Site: brandenburg
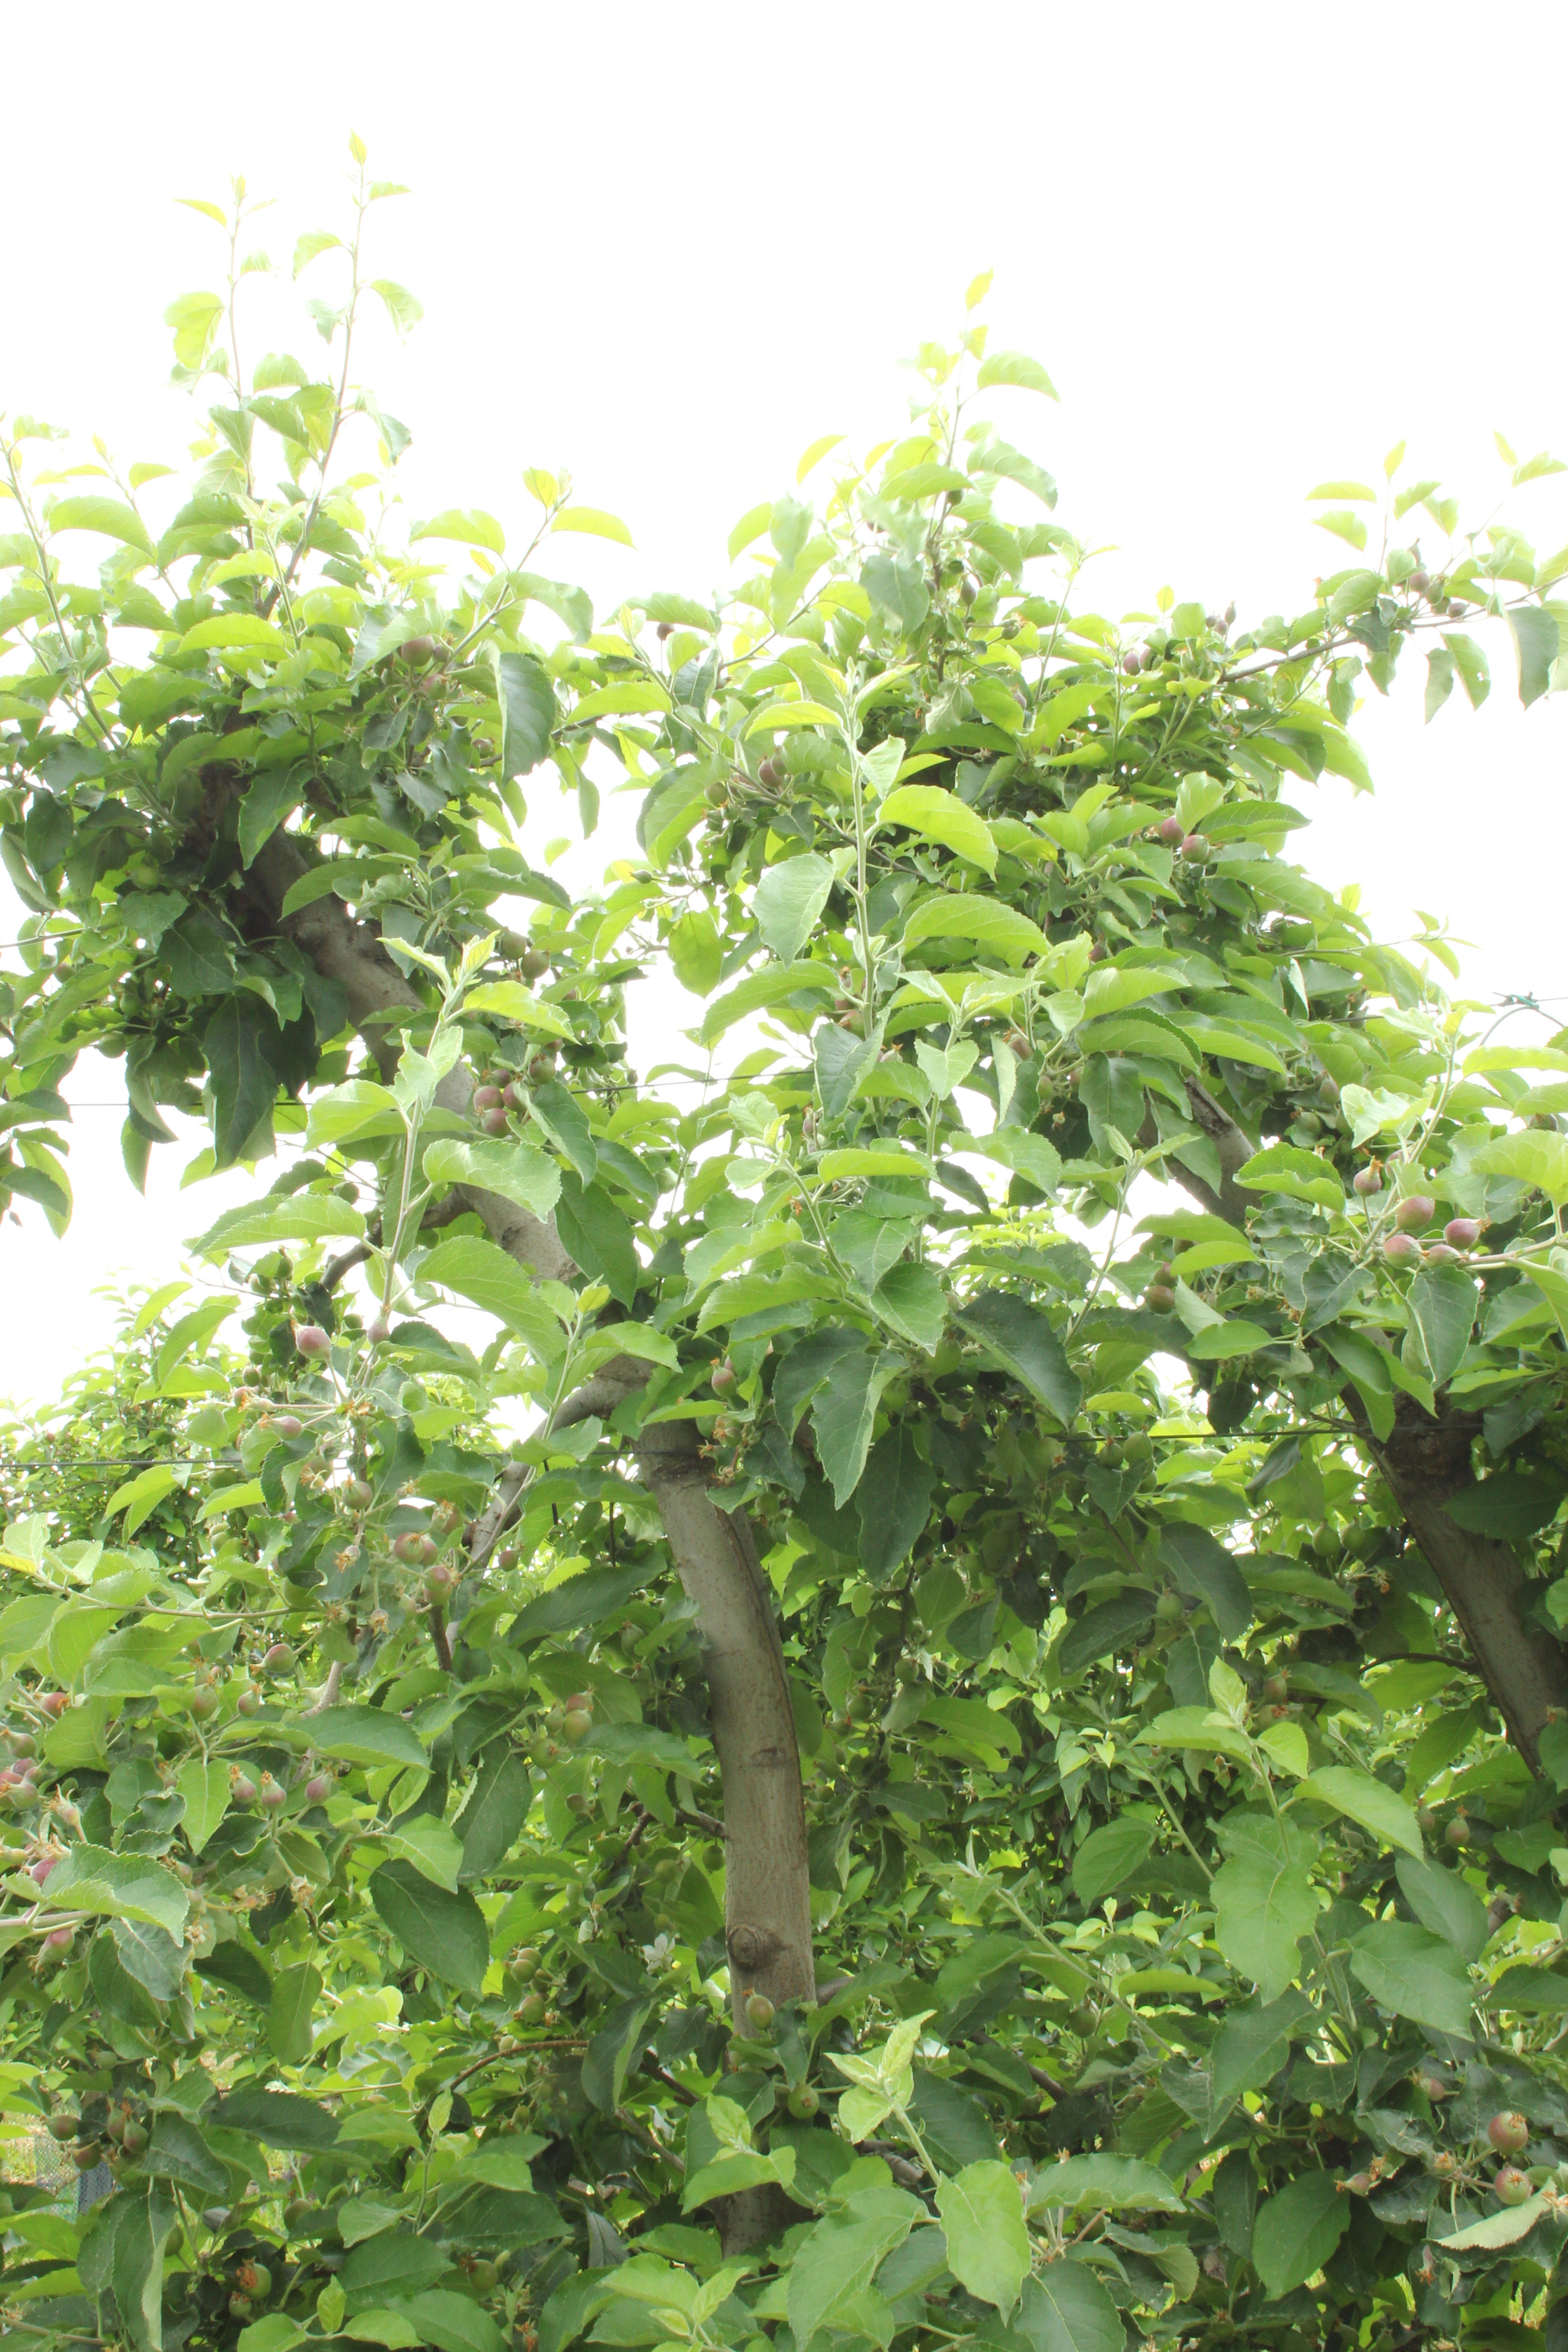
Growth stage (BBCH 72): Development of fruit